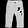
Label: Trouser